Albawings

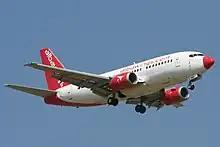
Albawings Boeing 737-500

The fleet consisted of the following aircraft (as of February 2020)(ZA-ALB, ZA-ALC, ZA-ALD and ZA-AWB):